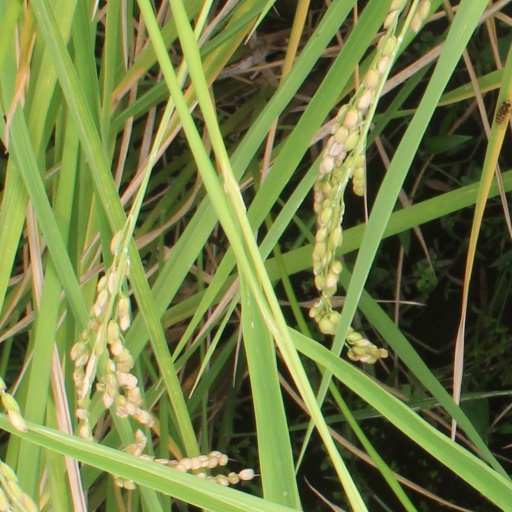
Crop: rice